Islamic socialism

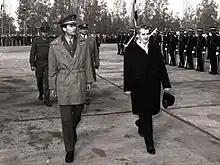
Gaddafi with Romanian communist leader Nicolae Ceaușescu in Bucharest, Romania, 1974.

The Somali Revolutionary Socialist Party (SRSP) was created by the military regime of Siad Barre in the Somali Democratic Republic under Soviet guidance in 1976 as an attempt to reconcile the official state ideology with the official state religion by adapting Marxist–Leninist precepts to local circumstances. Emphasis was placed on the Muslim principles of social progress, equality and justice, which the government argued formed the core of scientific socialism and its own accent on self-sufficiency, public participation and popular control as well as direct ownership of the means of production. As part of Barre's socialist policies, major industries and farms were nationalized, including banks, insurance companies and oil distribution farms. While the SRSP encouraged private investment on a limited scale, the administration still considered itself to be essentially socialist.